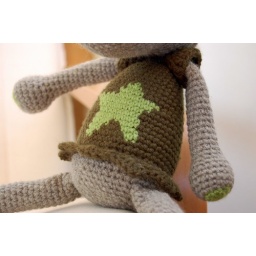
donkey in green dress